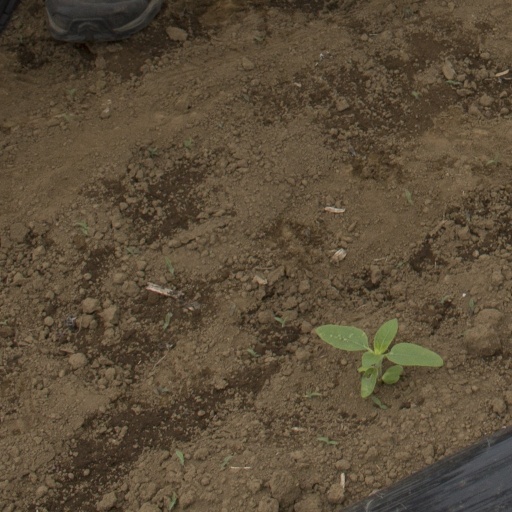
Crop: Jerusalem artichoke